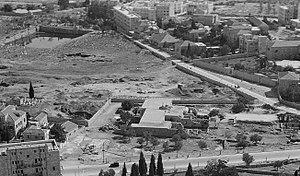
Mamilla est un quartier de Jérusalem-ouest en Israël, situé au nord de la vallée du Hinnom qui relie la ville moderne à la porte de Jaffa et à la Vieille Ville.